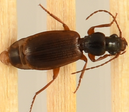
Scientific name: Cymindis neglecta
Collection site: Bartlett Experimental Forest NEON (BART), plot BART_068